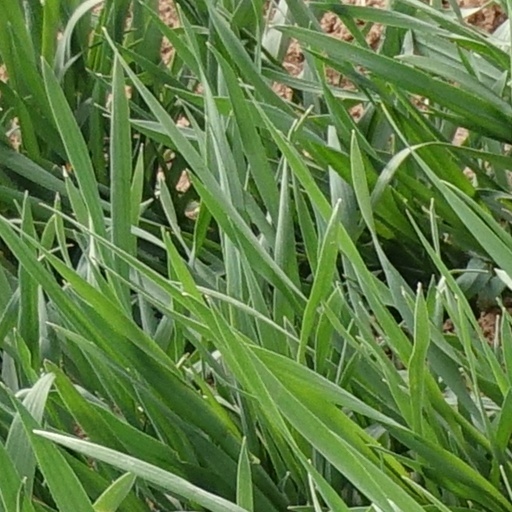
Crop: wheat